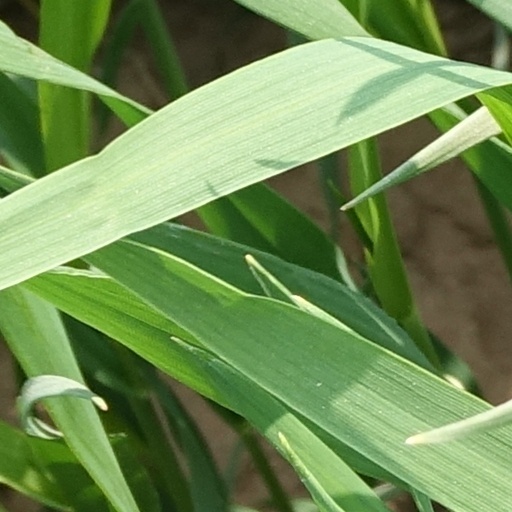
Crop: wheat